List of Dallas Cowboys seasons

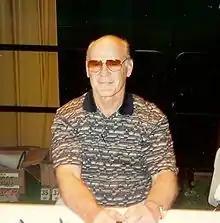
Tom Landry was the head coach of the Cowboys for 29 seasons. During this time he had 20 consecutive winning seasons, won two Super Bowls, and was named the AP NFL Coach of the Year. Landry was inducted into the Pro Football Hall of Fame in 1990 and was unanimously selected as a coach for the NFL 100th Anniversary All-Time Team.

The Dallas Cowboys are a professional American football team based in the Dallas–Fort Worth metroplex. The Cowboys compete in the National Football League (NFL) as a member of the National Football Conference (NFC) East Division. The Cowboys joined the NFL as an expansion team in and have played their home games at AT&T Stadium in Arlington, Texas, since 2009. Originally a member of the NFL Western Conference, the team was moved to the NFL Eastern Conference in 1961 after just one season; they remained in this conference until 1970. In 1967 the NFL subdivided the Eastern and Western conferences into divisions, assigning the Cowboys to the NFL Capitol Division. In 1970, as part of the AFL–NFL merger, the Cowboys were reassigned to the National Football Conference (NFC). In addition to being reassigned conferences, the Cowboys' division, the NFL Capitol Division, was renamed to the NFC East Division.